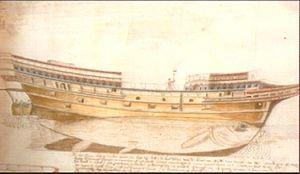
Matthew Baker était un ingénieur naval anglais. Il est considéré comme le premier grand théoricien des navires.